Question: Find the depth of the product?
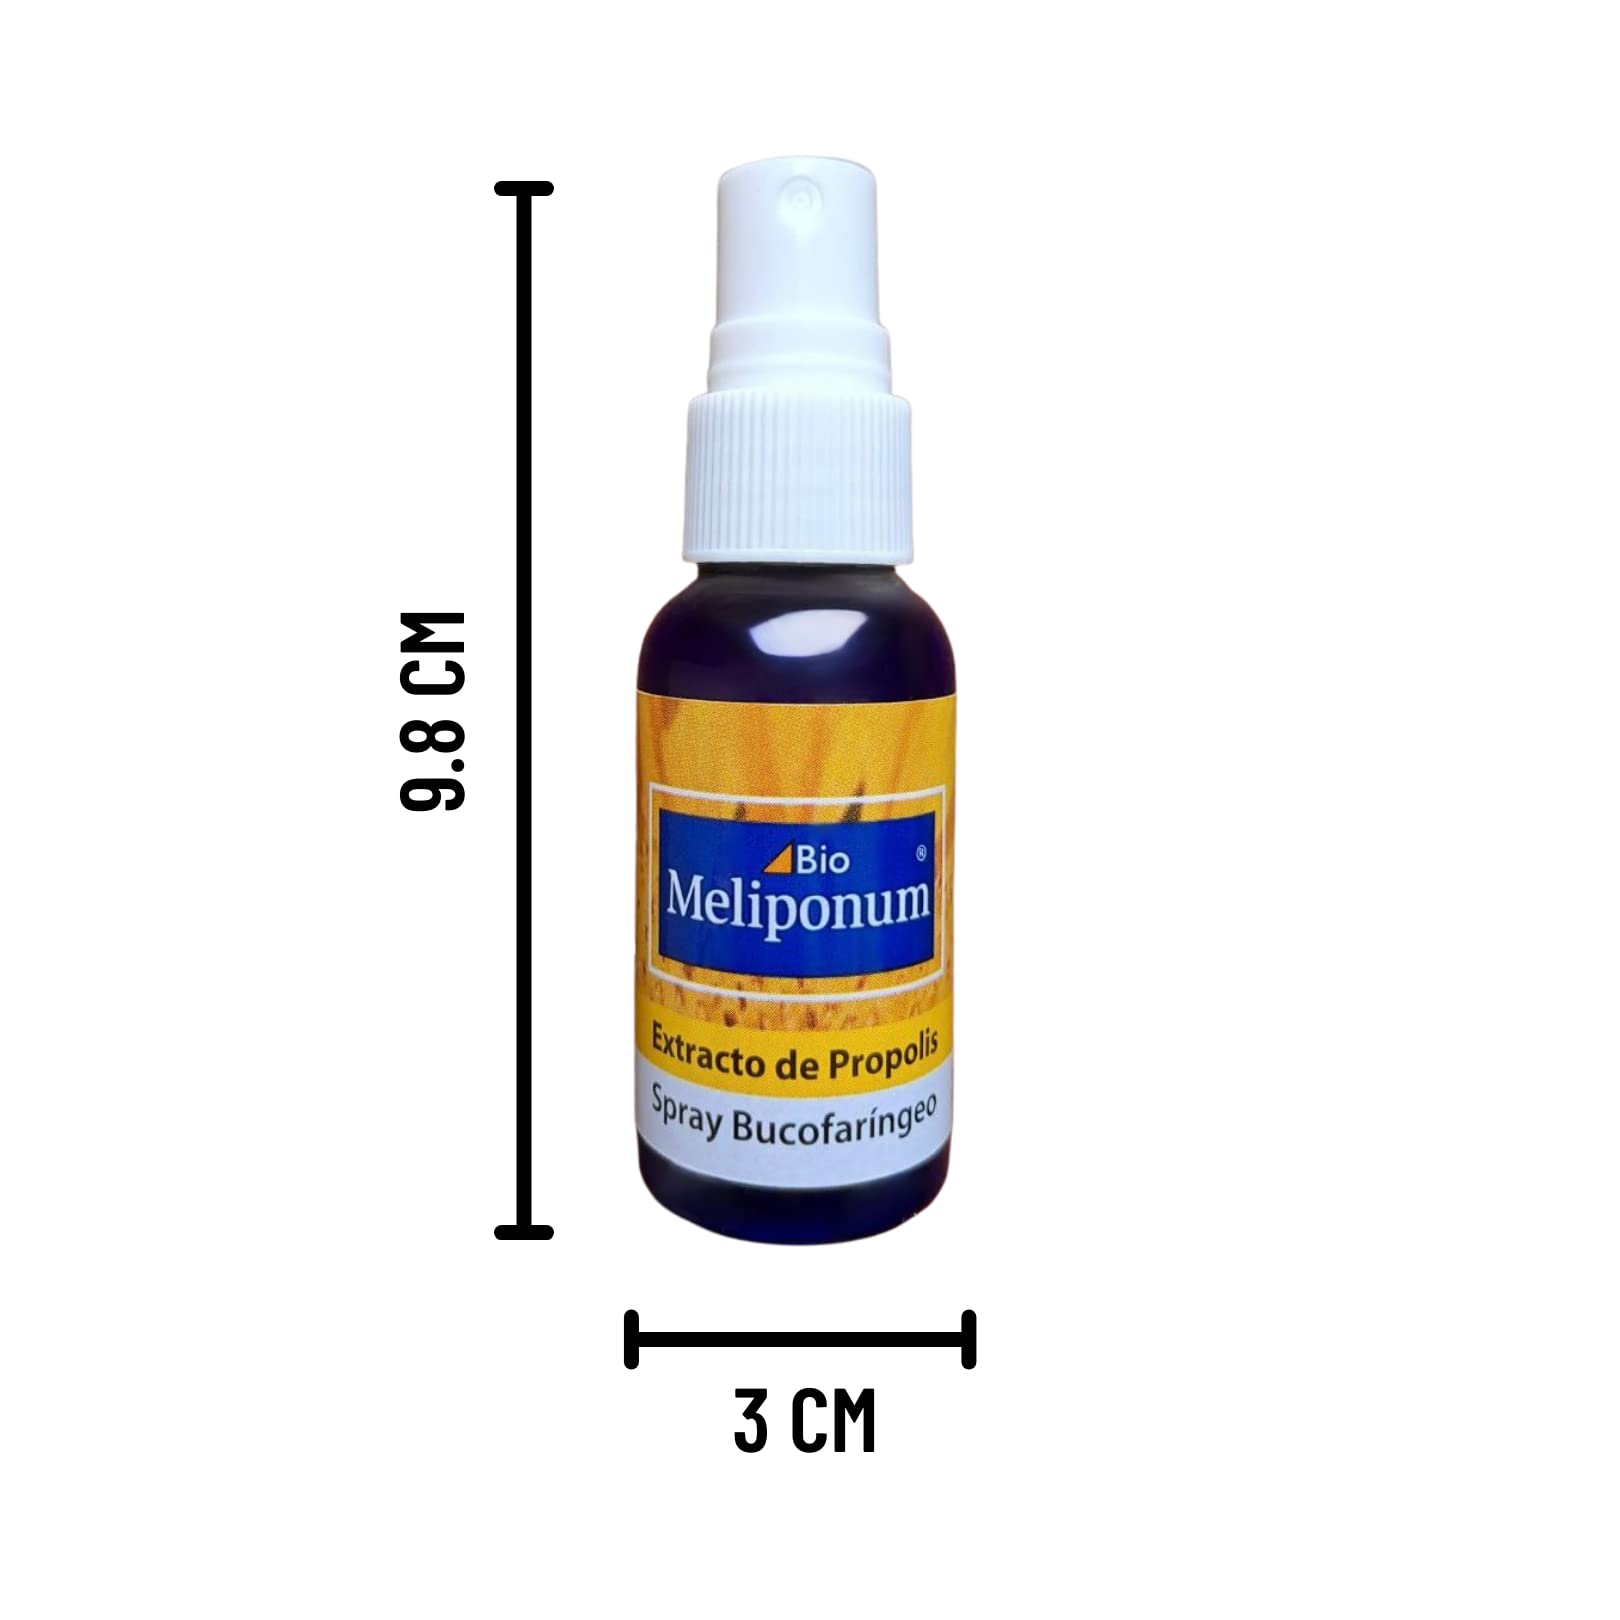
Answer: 9.8 centimetre